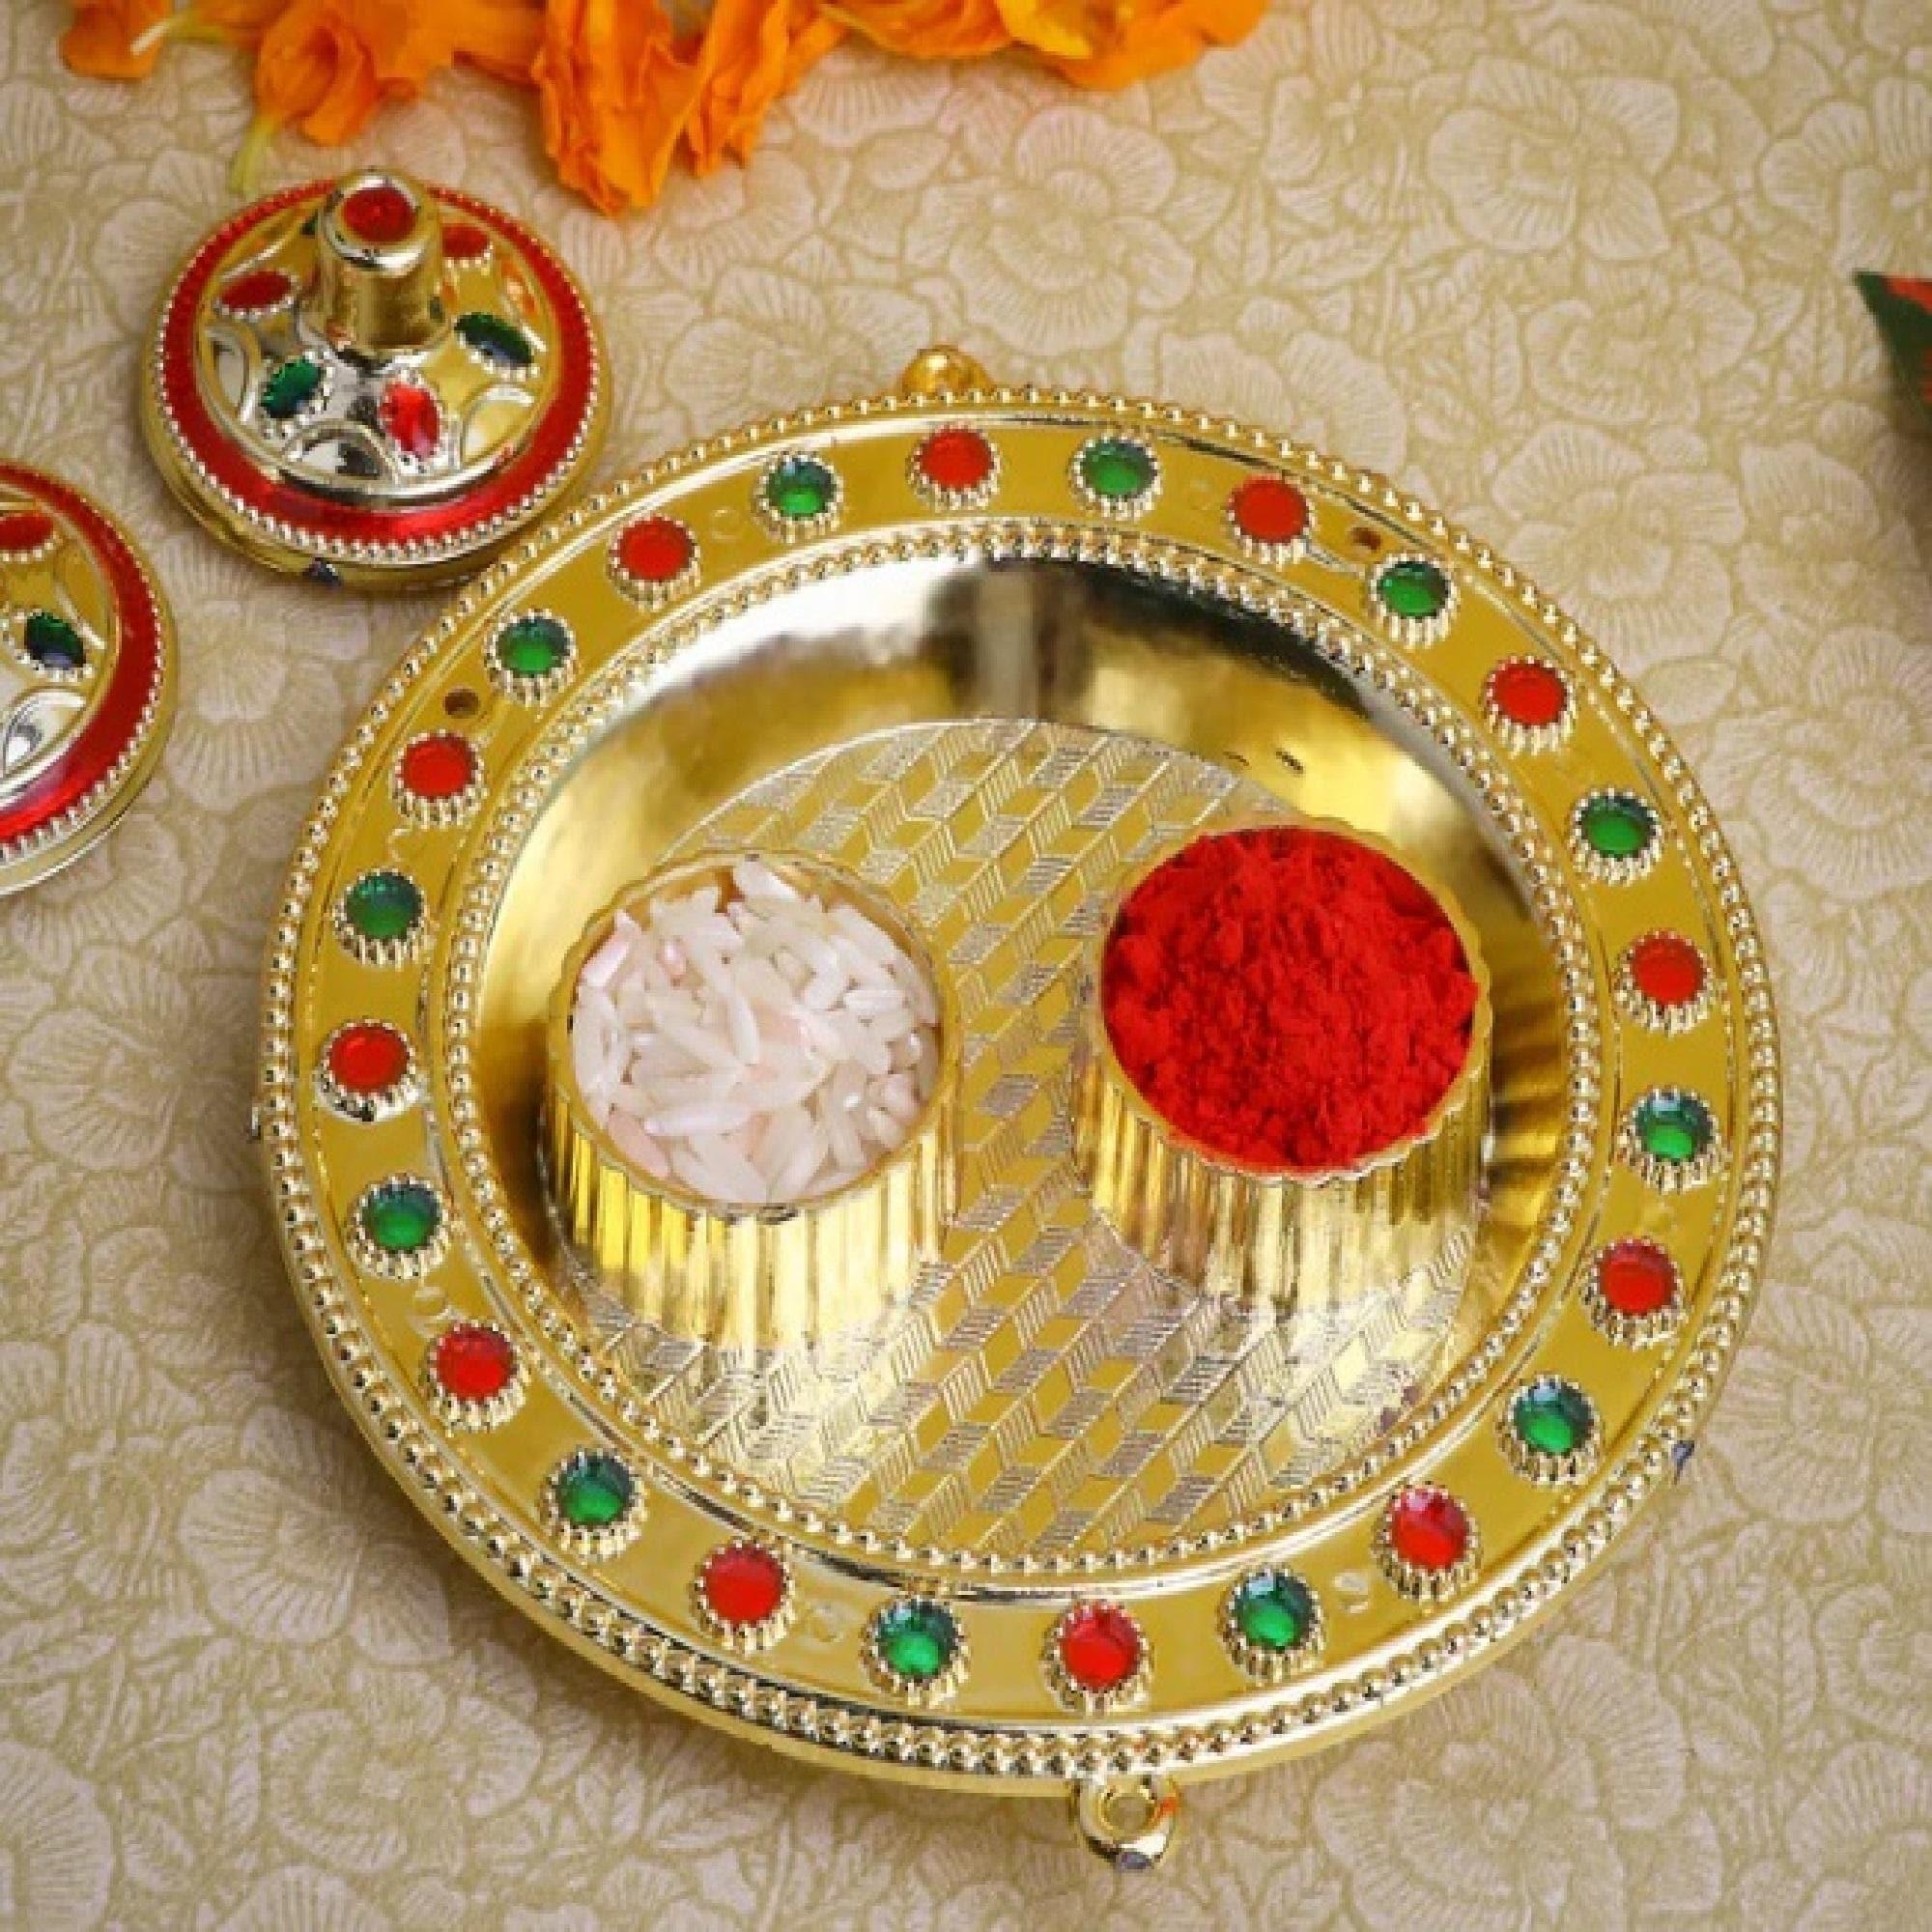
SIIMRON Classic Elegant Tradditional Diamond Moti Design for Brother with Best Wishes Premium Rakshabandhan Rakhis Pack of 06 With Free Greeting Card Gifts
Type: Rakhis
Brand: Simron
Price: Rs. 359
SIMRAN JEWELS Classic Elegant Tradditional Diamond Moti Design RAKHI UNIQUE LOOK: Our exclusive collection has lovely handcrafted Rakhi to complement the creative and unique look. MADE IN INDIA: All our products are manufactured in India and are exclusively crafted to adorn your persona. Designer rakhi - a touch of modernity into the traditional and sacred thread of rakhi. The rakhi thread is introduced for the celebration of the festival of rakhi that is also known as Raksha Bandhan. Rakhi is the festival of expressing feelings of love. Thus what can be better than expressing it to your loving brother by bringing a designer rakhi for him this year. Gift your brother this wonderful and fabulous looking rakhi this Raksha Bandhan and express your love in the most amazing way.
Features: Send Love to Your Brother via Our Store acknowledge your love for Your Brother by sending this beautiful RAKHI with a Promise that your bond with him will grow stronger with each passing moment,Vocal For Local | Made in India Handmade Rakhis - High Quality Material Used. The designer patterns in the aesthetic style with shimmering glimpse highlights the true beauty of this traditional thread,Special Rakhi For The very special occasion to celebrate the undying bond of love between a brother and a sister
Included: 6N Rakhi 1N Kumkum & Chawal,1N Rakhi Card